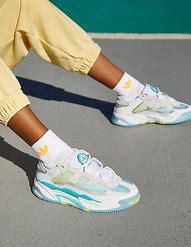
Brand: adidas
Model: originals Adidas Originals Niteball